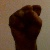
The image shows a hand gesture representing the letter 'S' in Indian Sign Language.